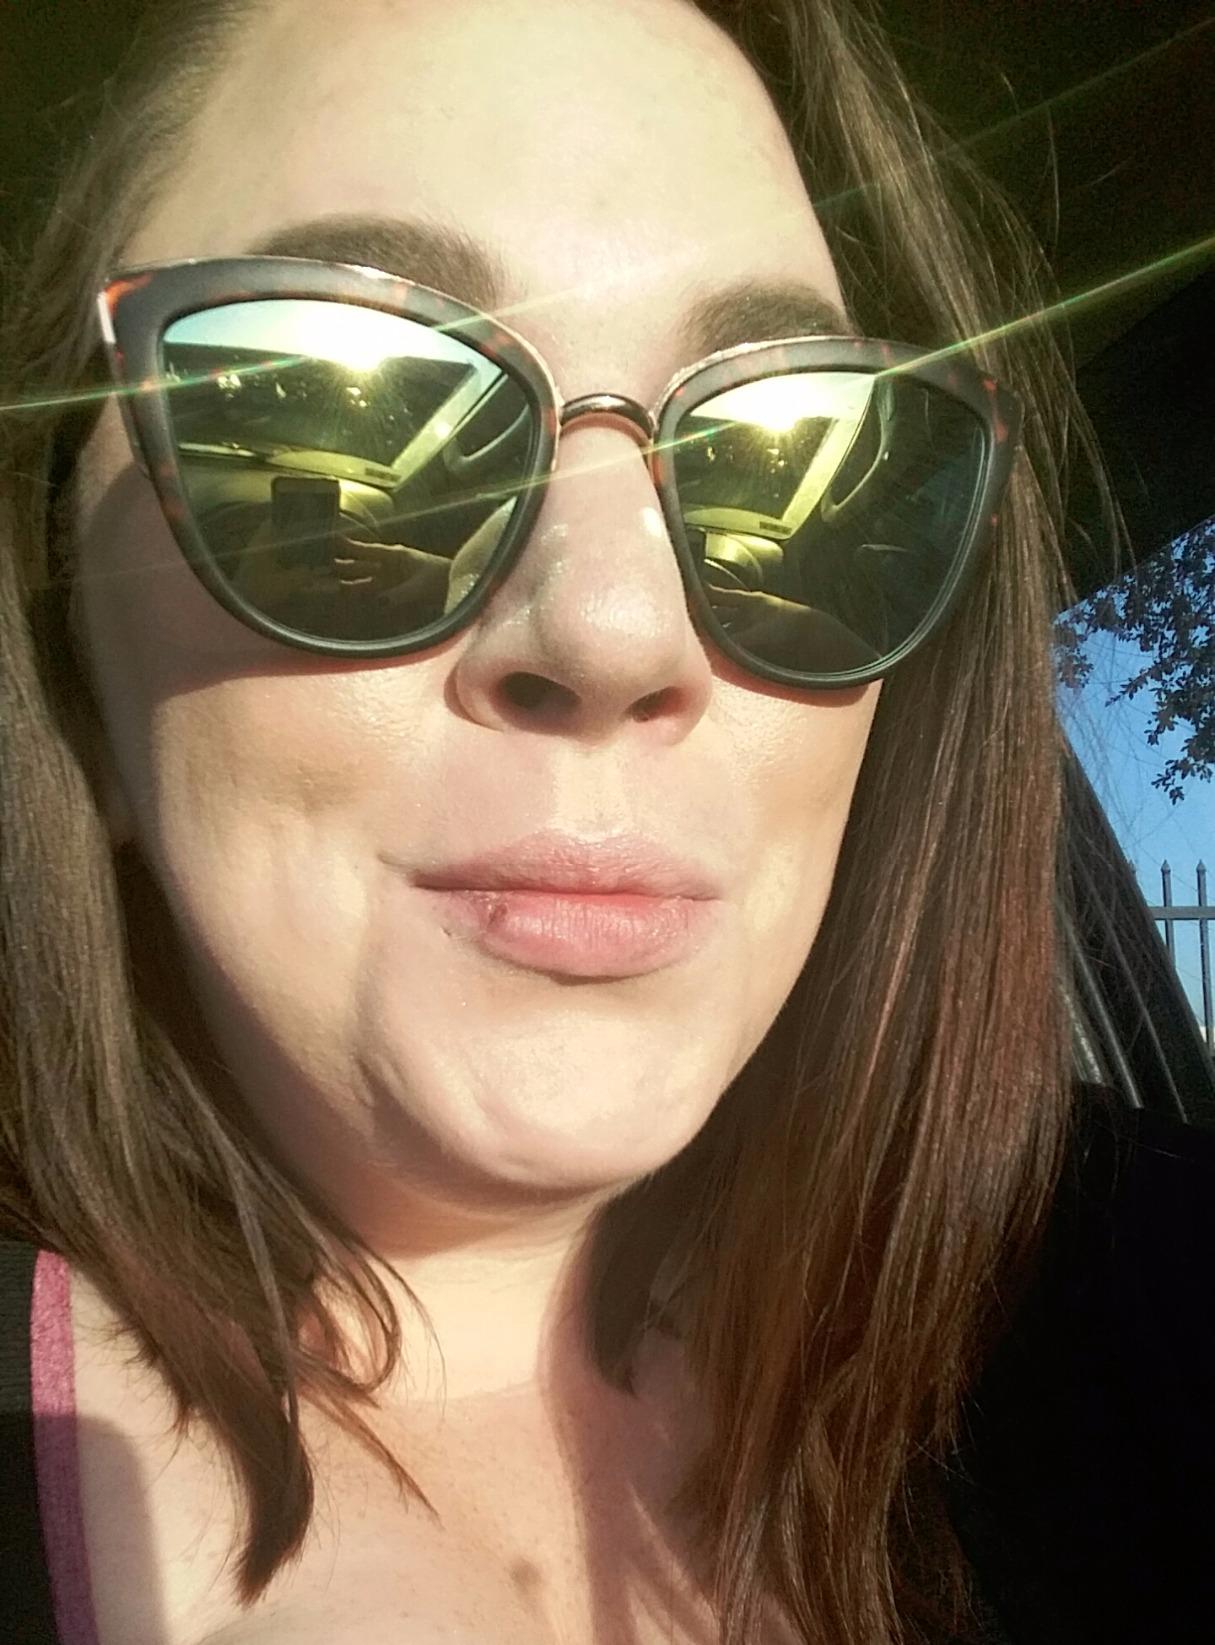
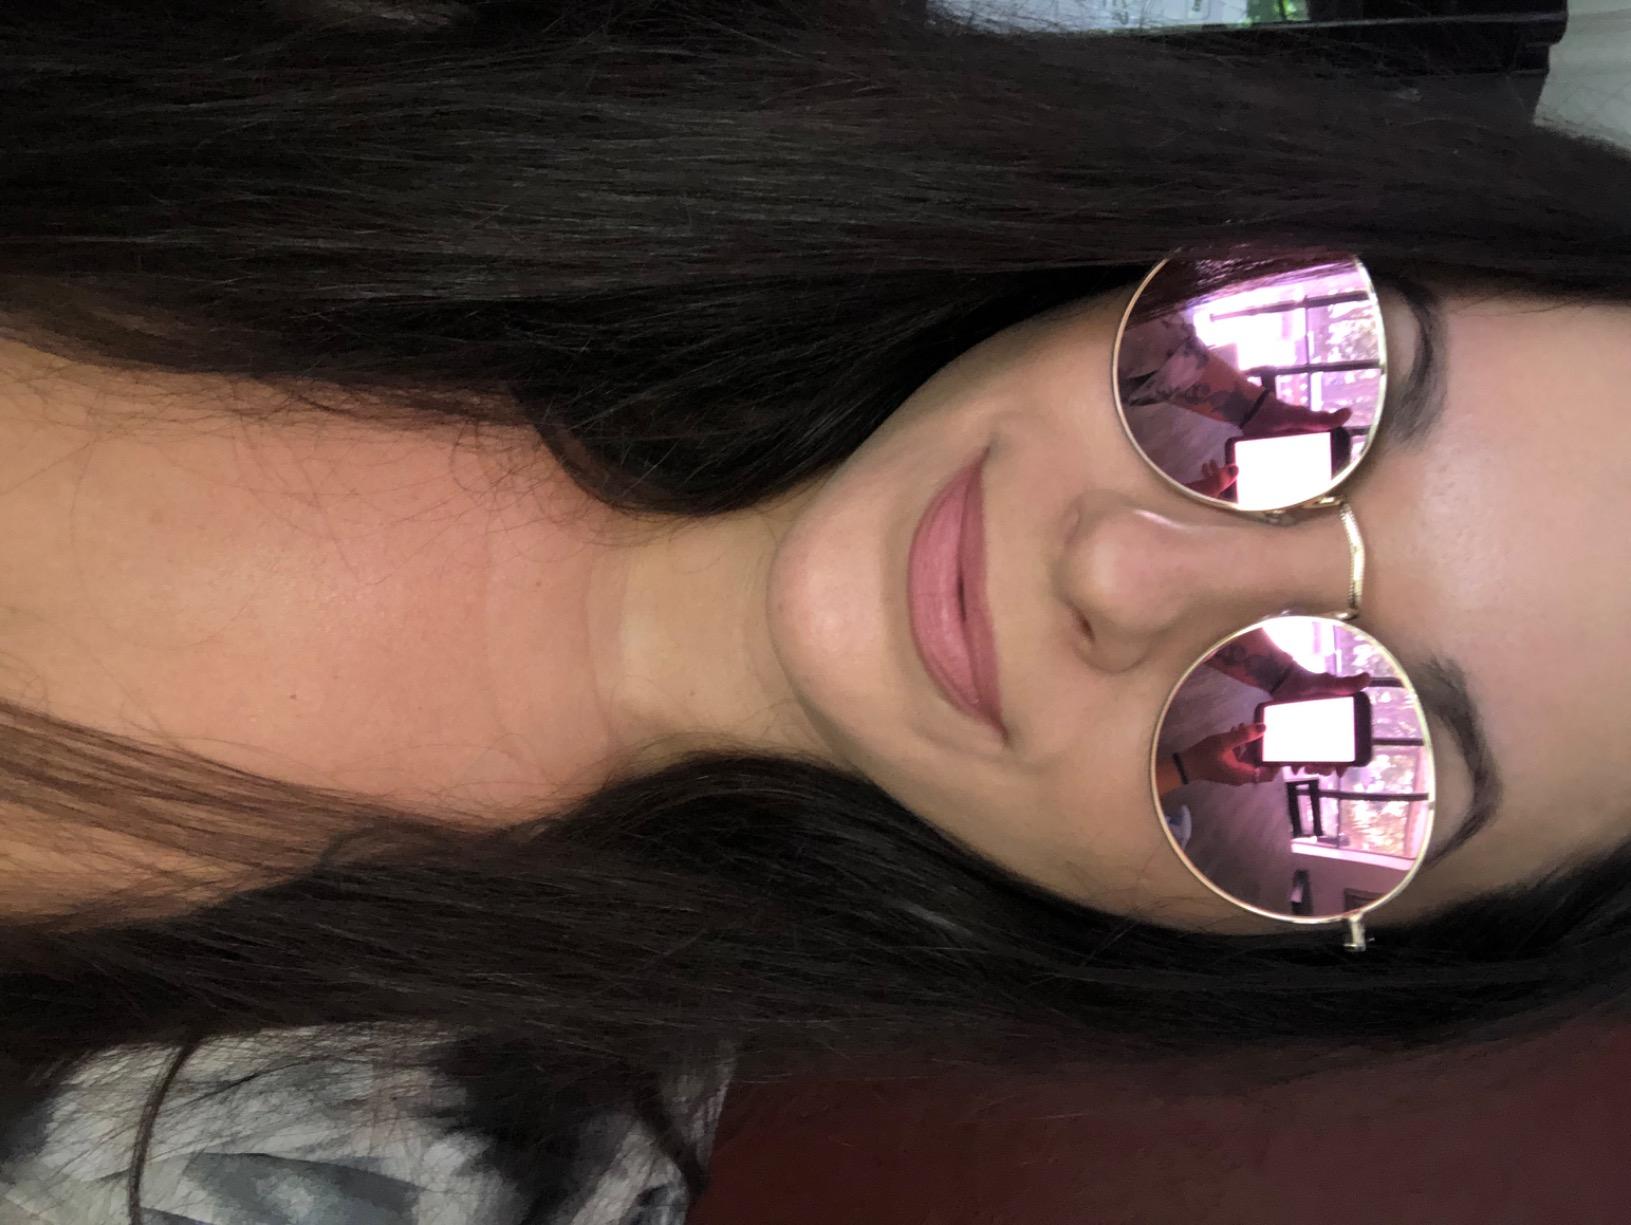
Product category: accessories_sunglasses
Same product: no